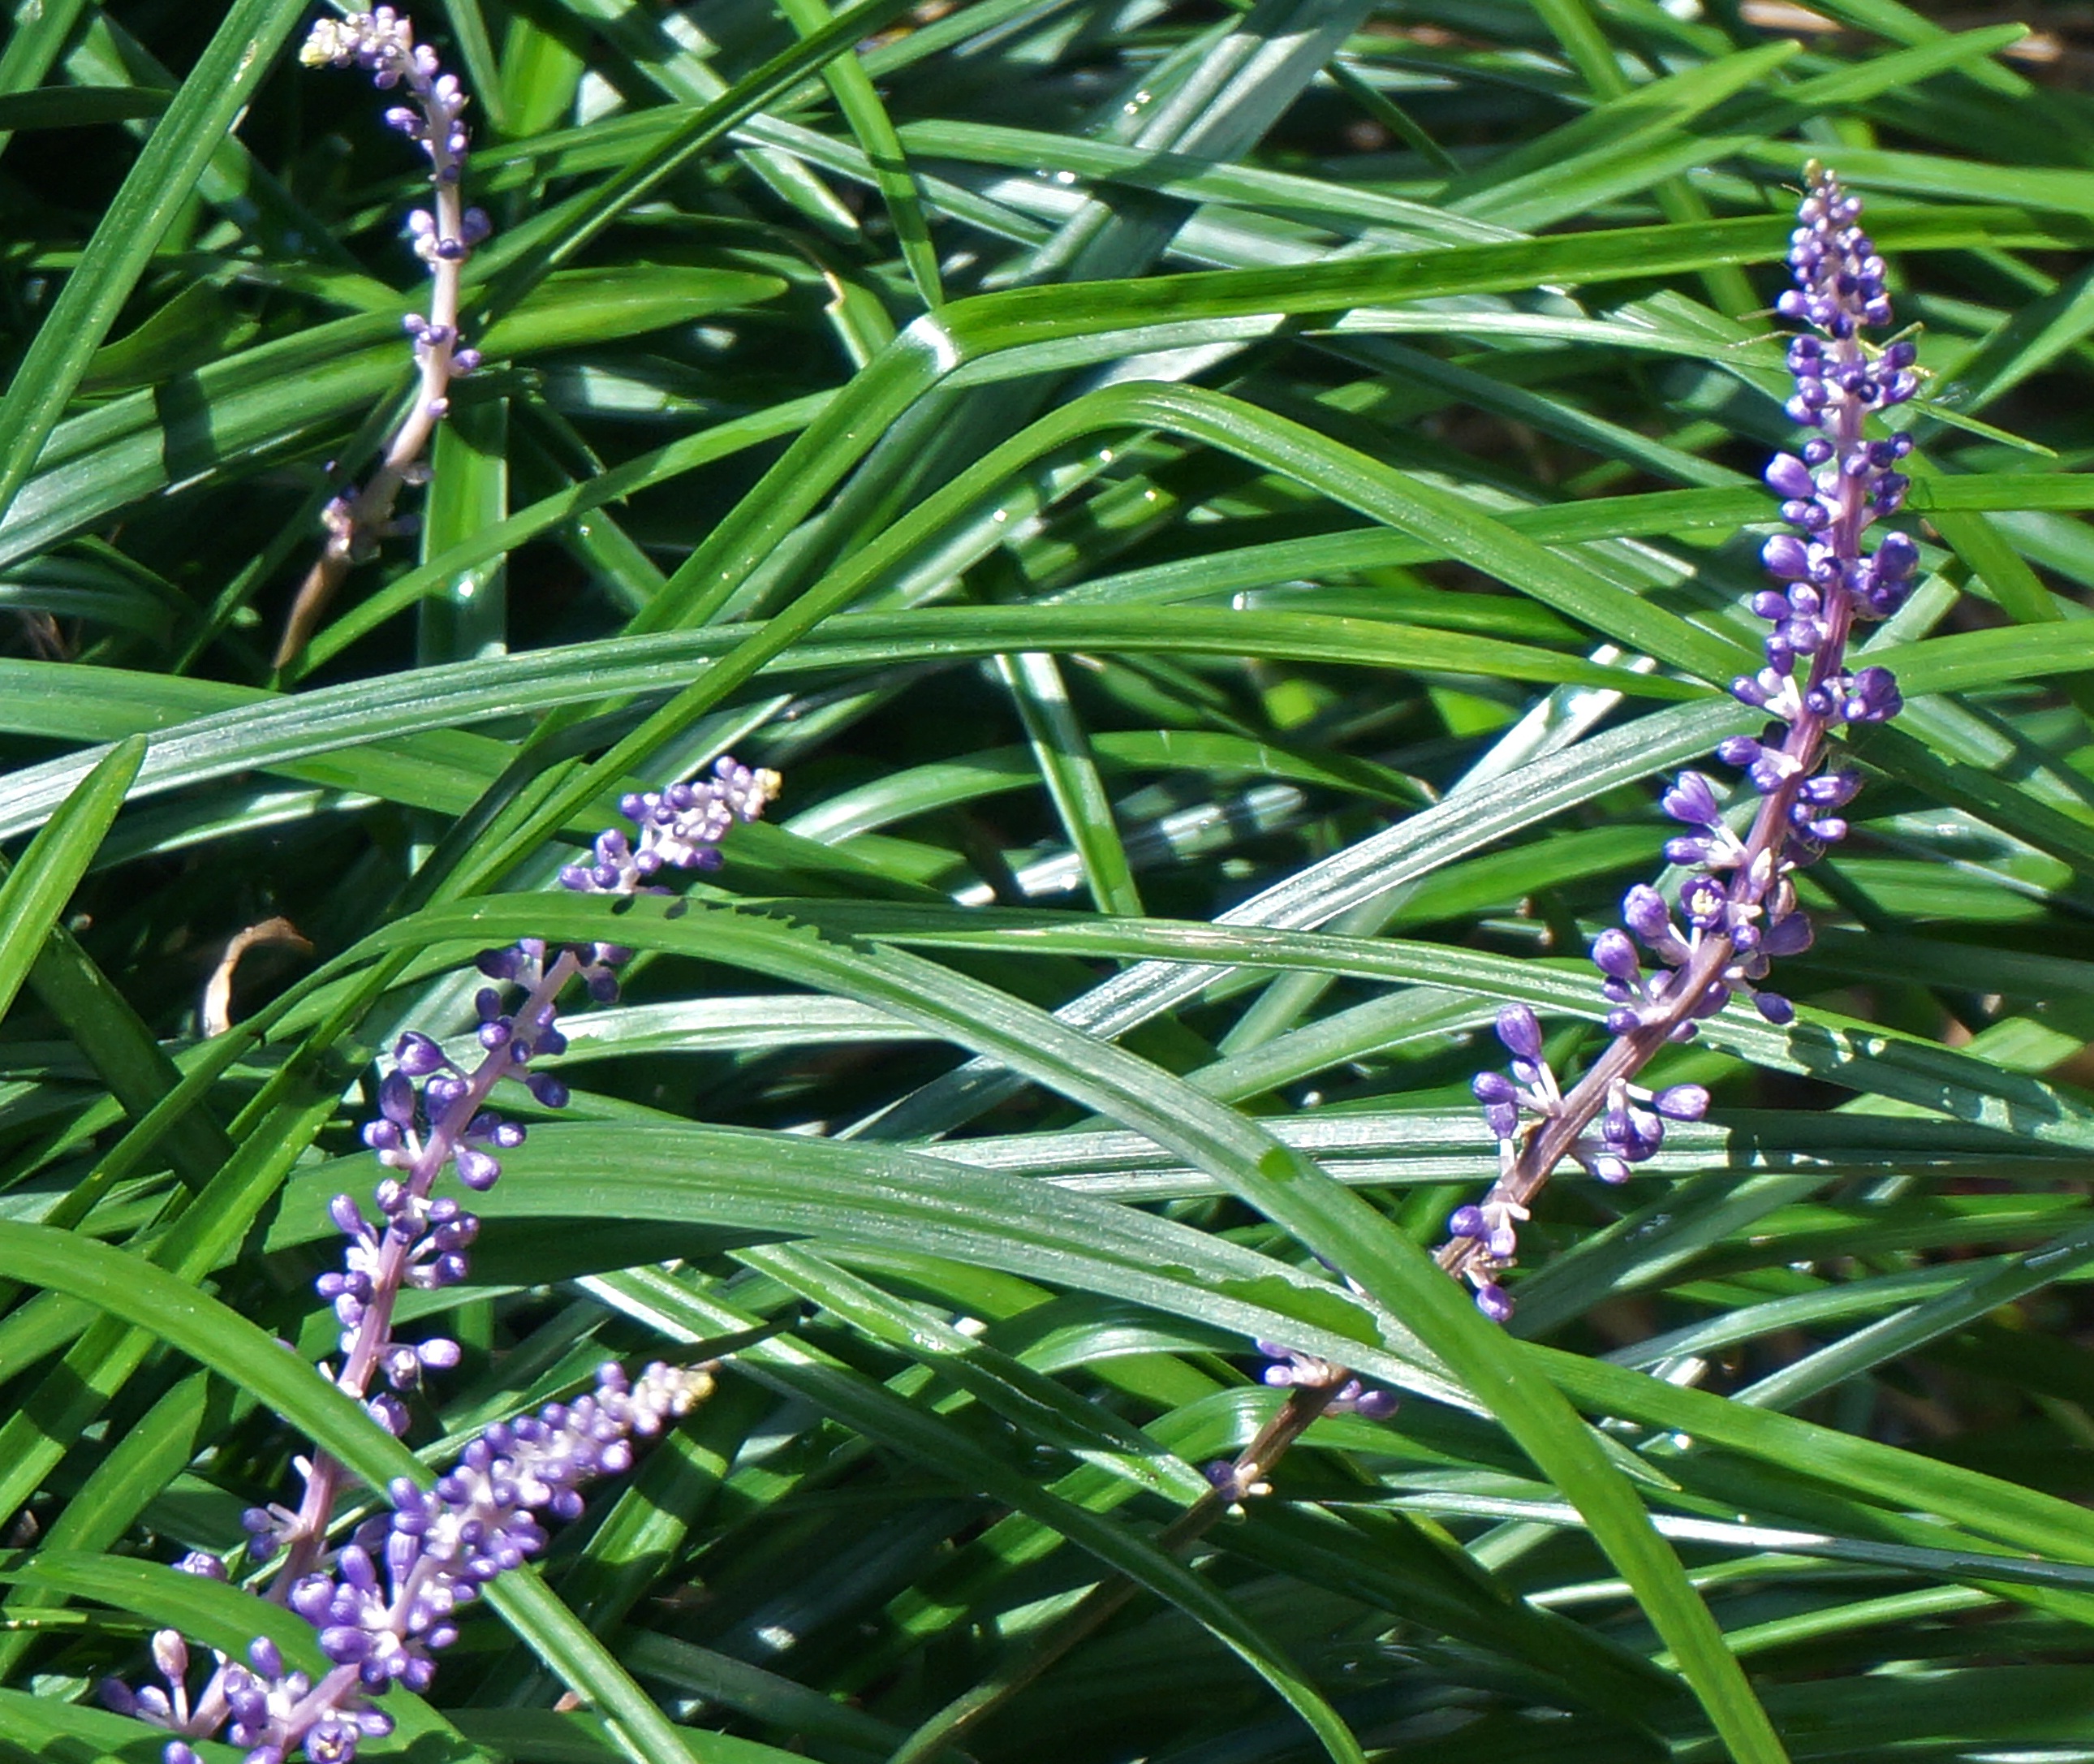
nature, grass, blossom, plant, flower, purple, bloom, herb, botany, garden, lavender, leaves, border, flowering plant, liriope, lilyturf, grass family, land plant, english lavender, hyssopus, dactylorhiza praetermissa